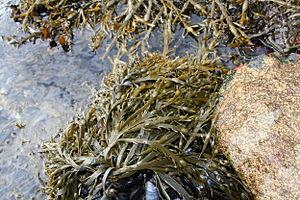
Ascophyllum est un genre d'algues brunes de la famille des Fucaceae.